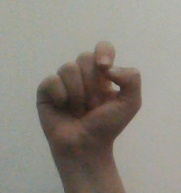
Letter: fa